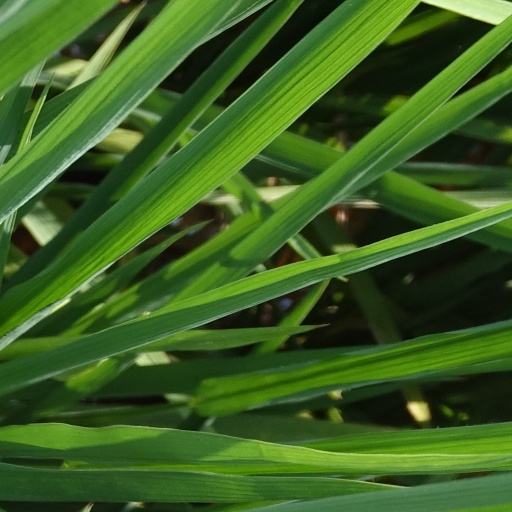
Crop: rice